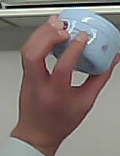
Product: nivea_baby